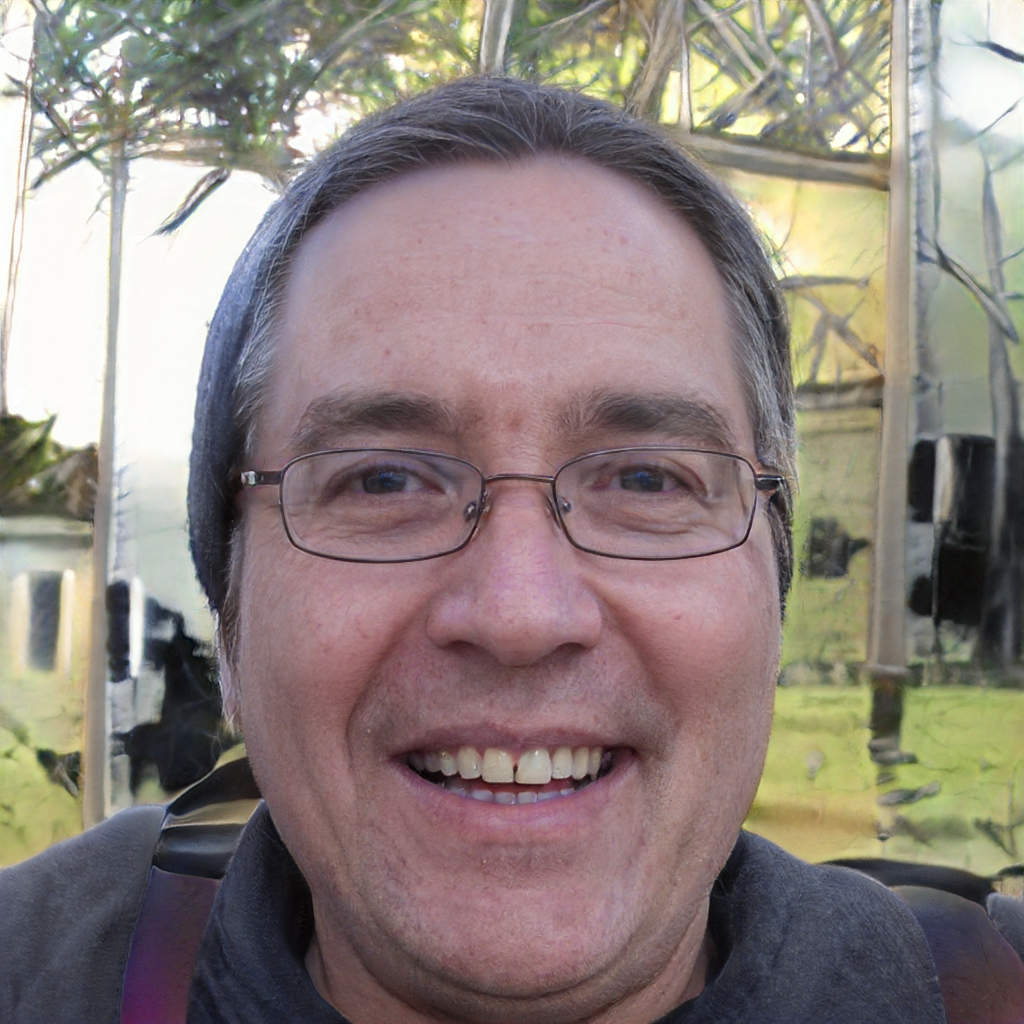
Label: No Watermark